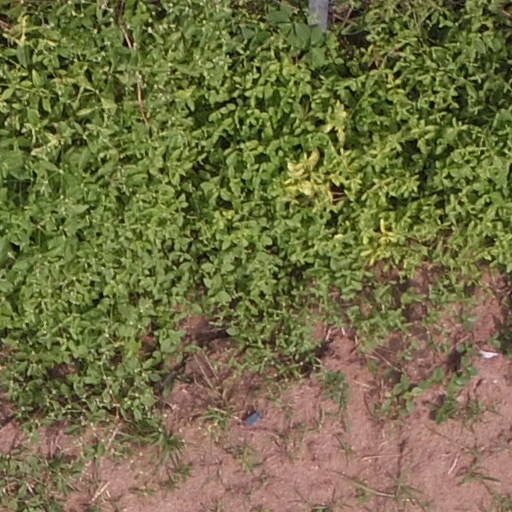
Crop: maize; corn